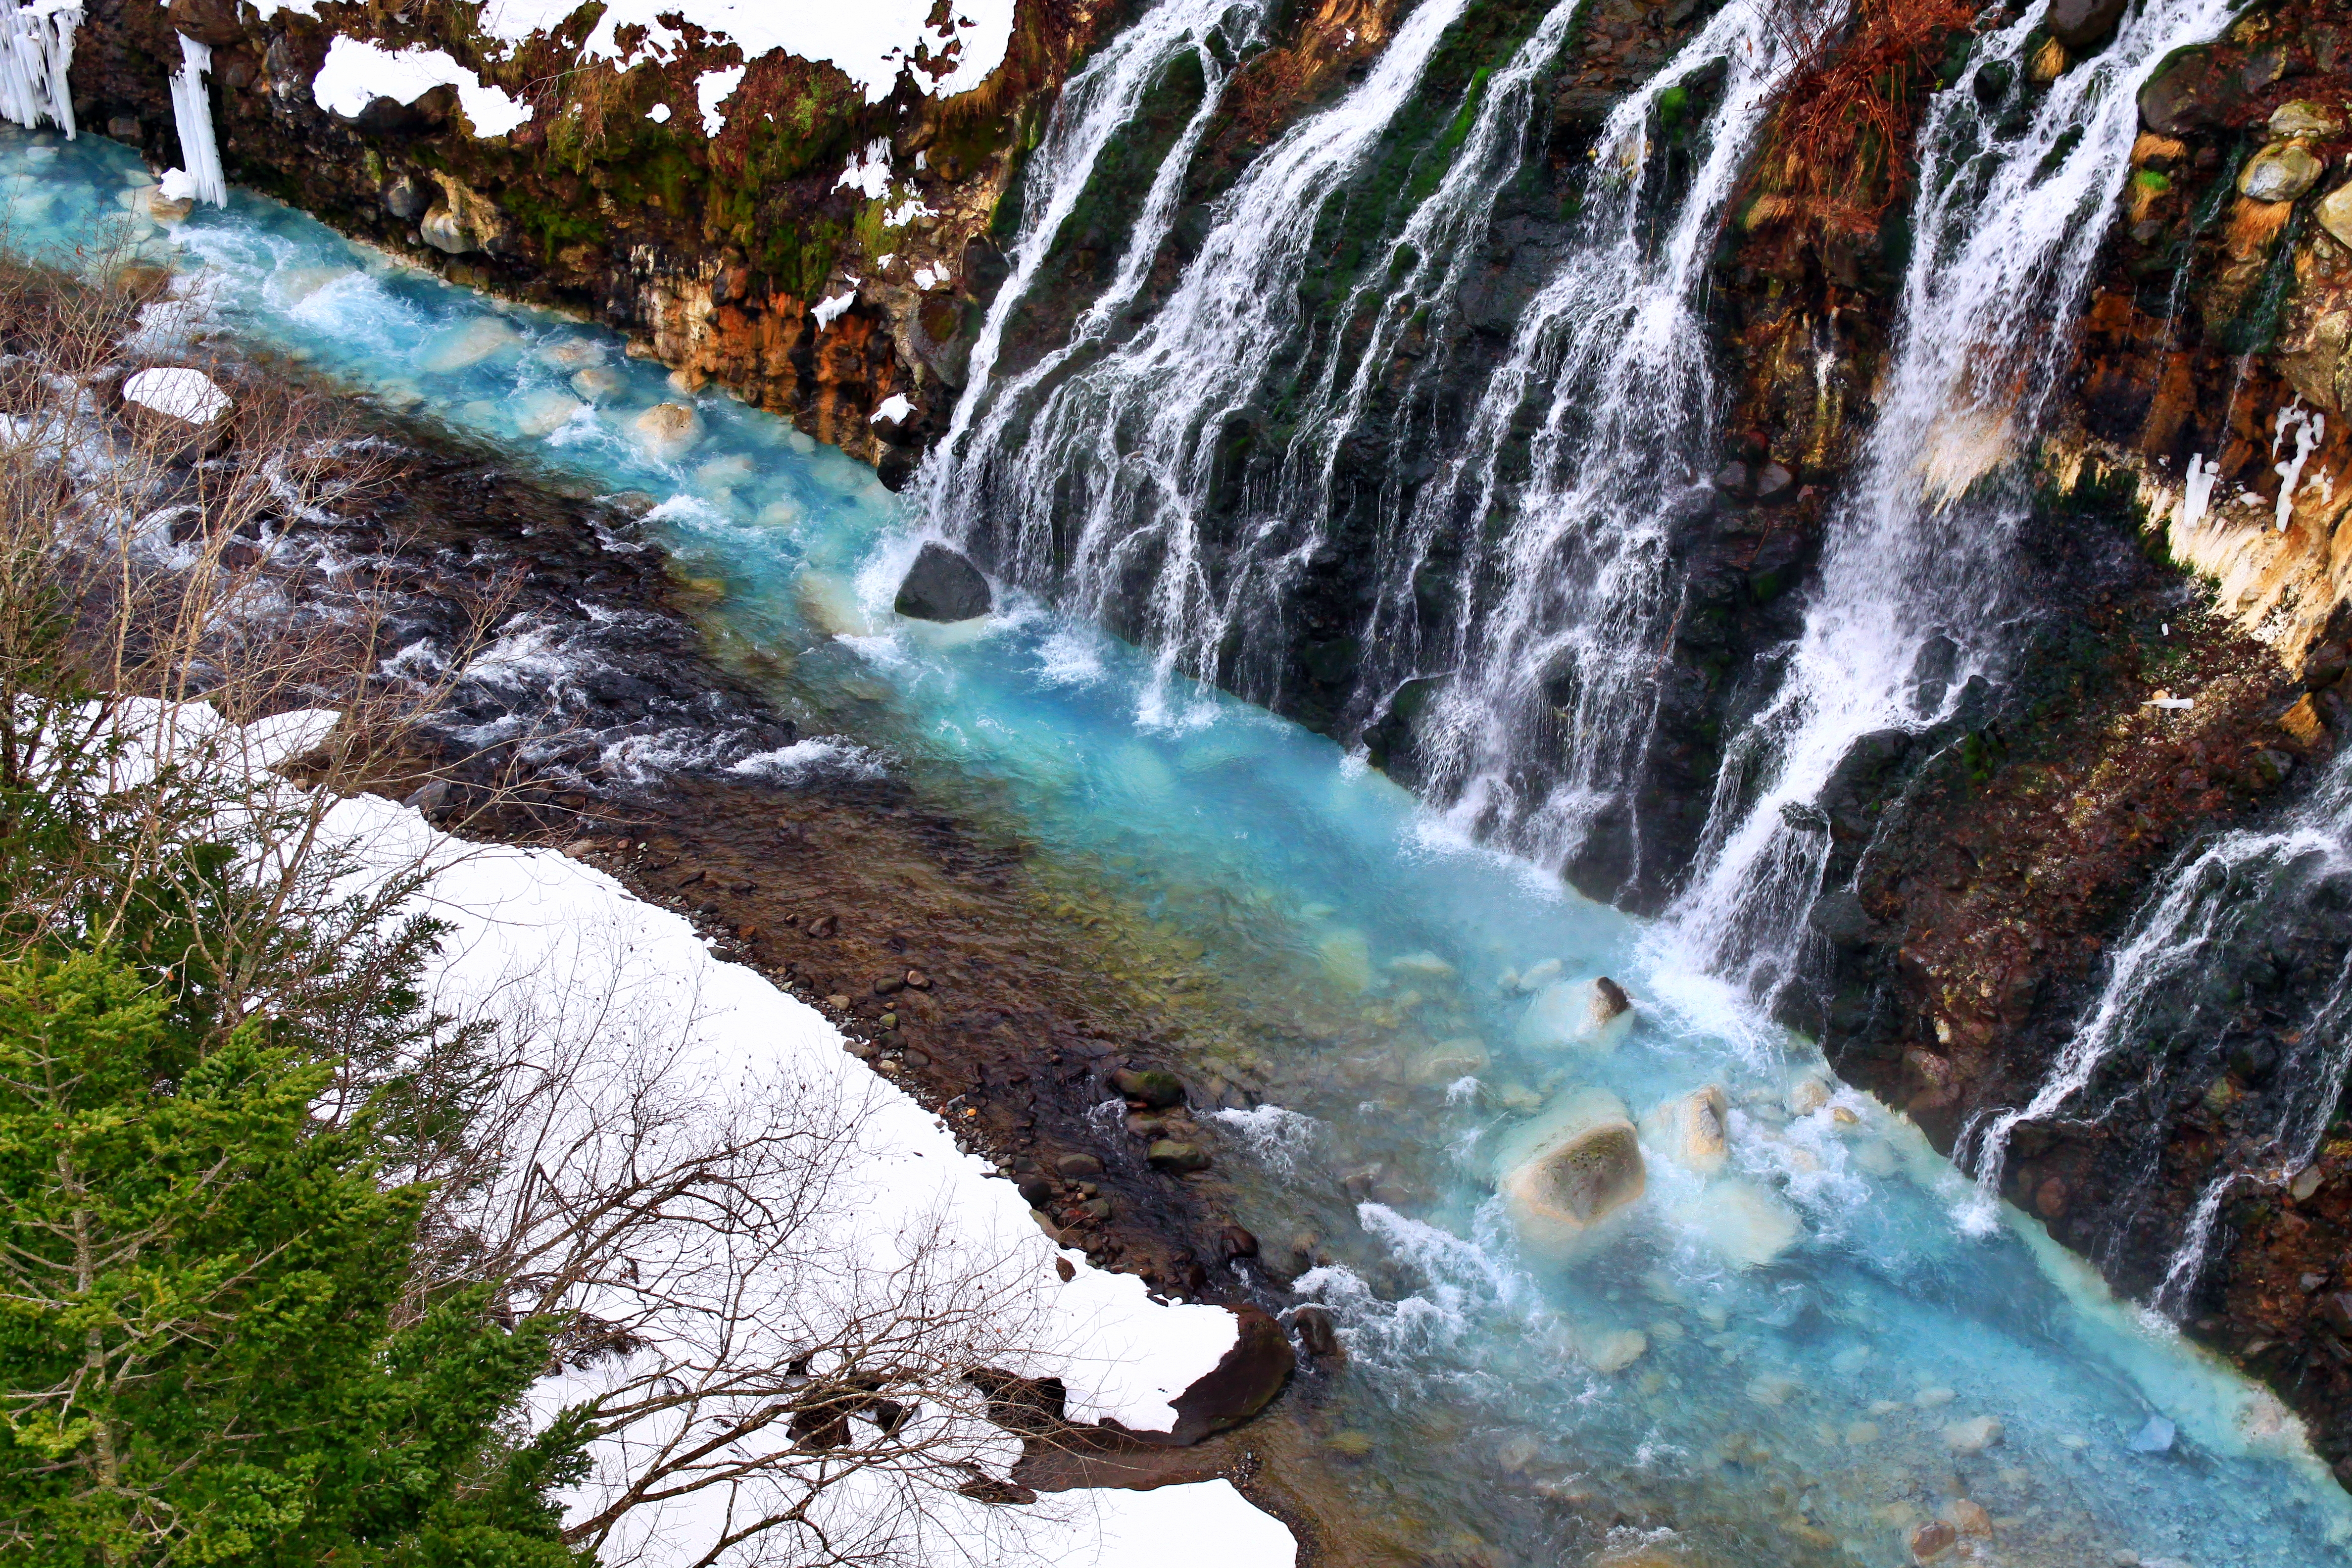
waterfall, water resources, body of water, natural landscape, nature, water, watercourse, stream, nature reserve, chute, rapid, water feature, state park, river, national park, formation, mountain river, geology, rock, landscape, creek, mineral spring, freezing, ravine, wasserfall